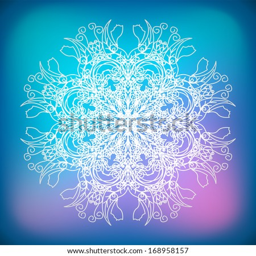
colorful decorative pattern ornament in the form of abstract snowflake